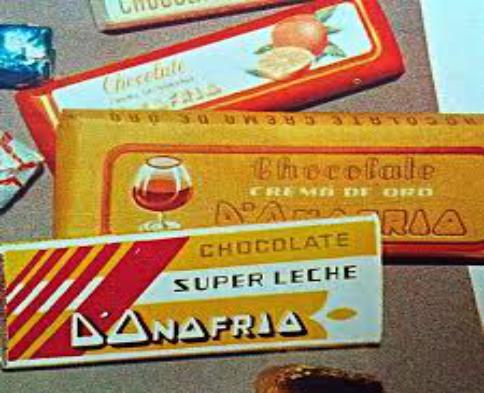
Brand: Chocolate D'Onofrio
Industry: Food